Milwaukee County Stadium

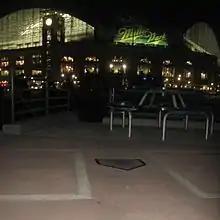
Home Plate Marker

The Brewers opened the 1999 season intending to bid farewell to their old park. On July 14, three construction workers at the Miller Park site were killed in the collapse of the site's "Big Blue" crane while attempting to install a 400-ton roof panel. A good part of the construction site was also damaged as a result. Cleanup and an investigation delayed the closing of County Stadium to the end of the 2000 season. There was some talk of having the Brewers move into Miller Park in the middle of 2000, but it was determined that too many corners would have to be cut in order for it to be ready at that time.